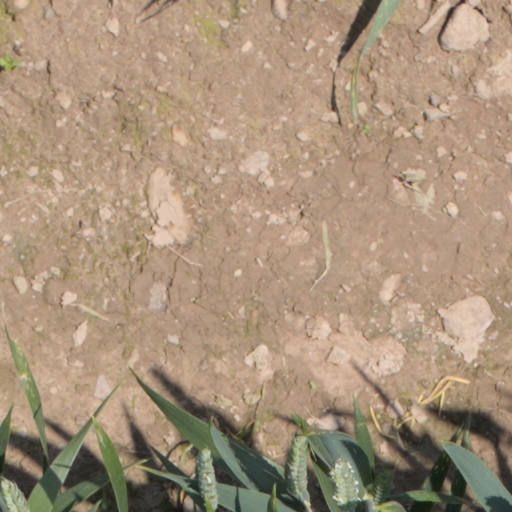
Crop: wheat